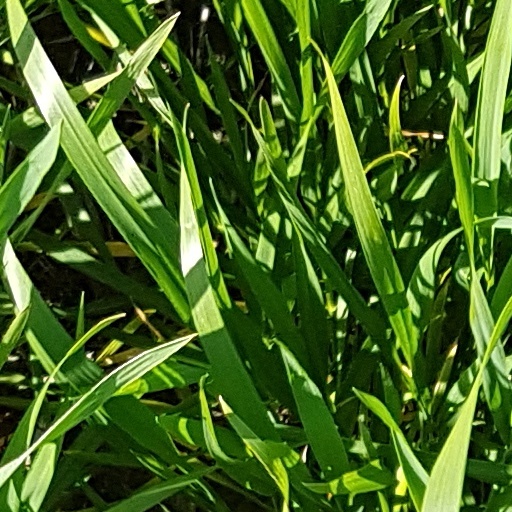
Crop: wheat